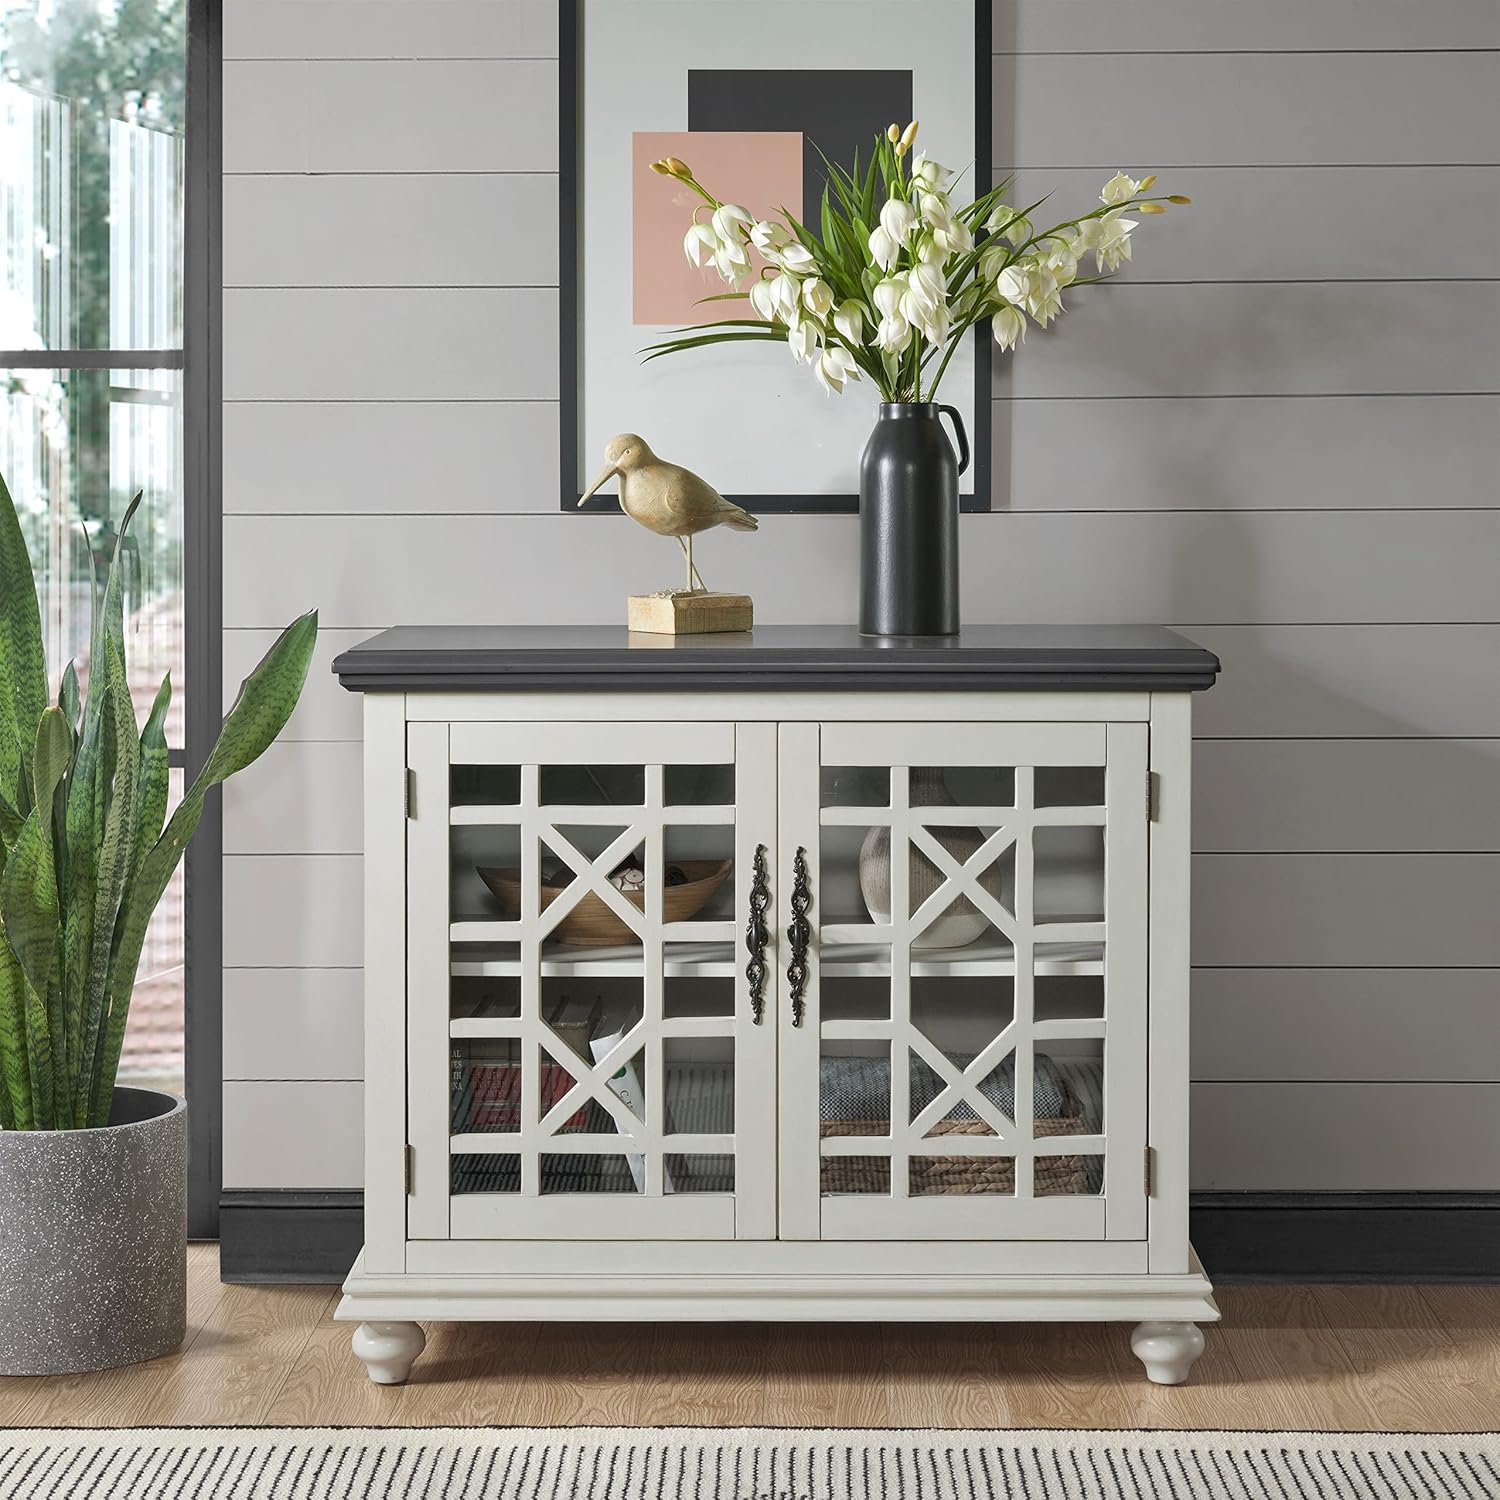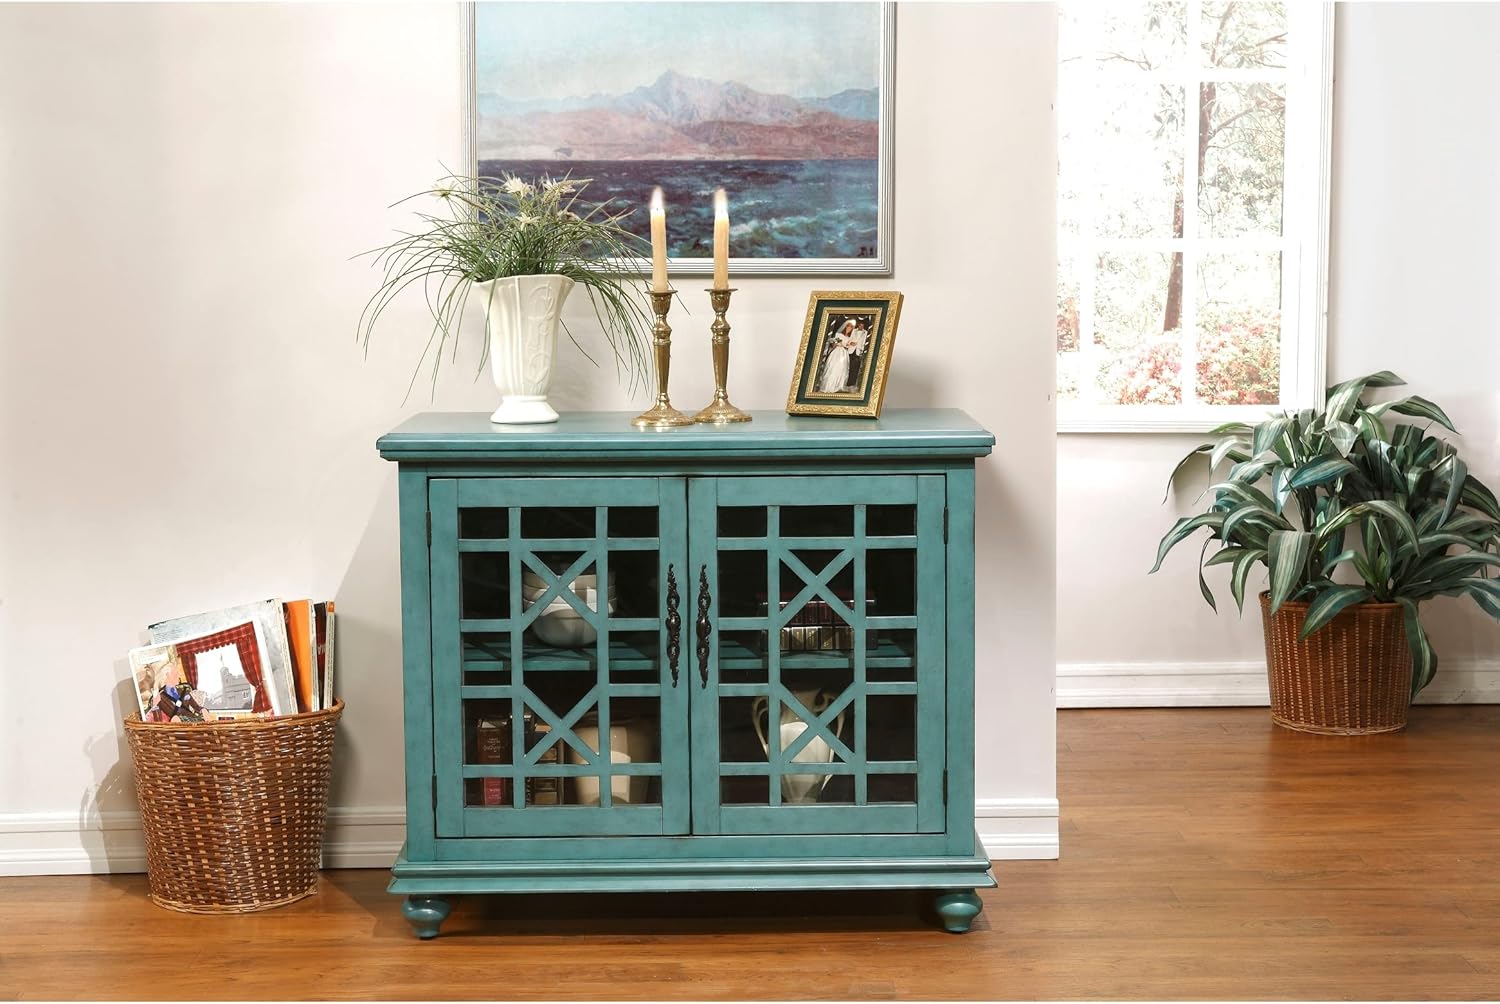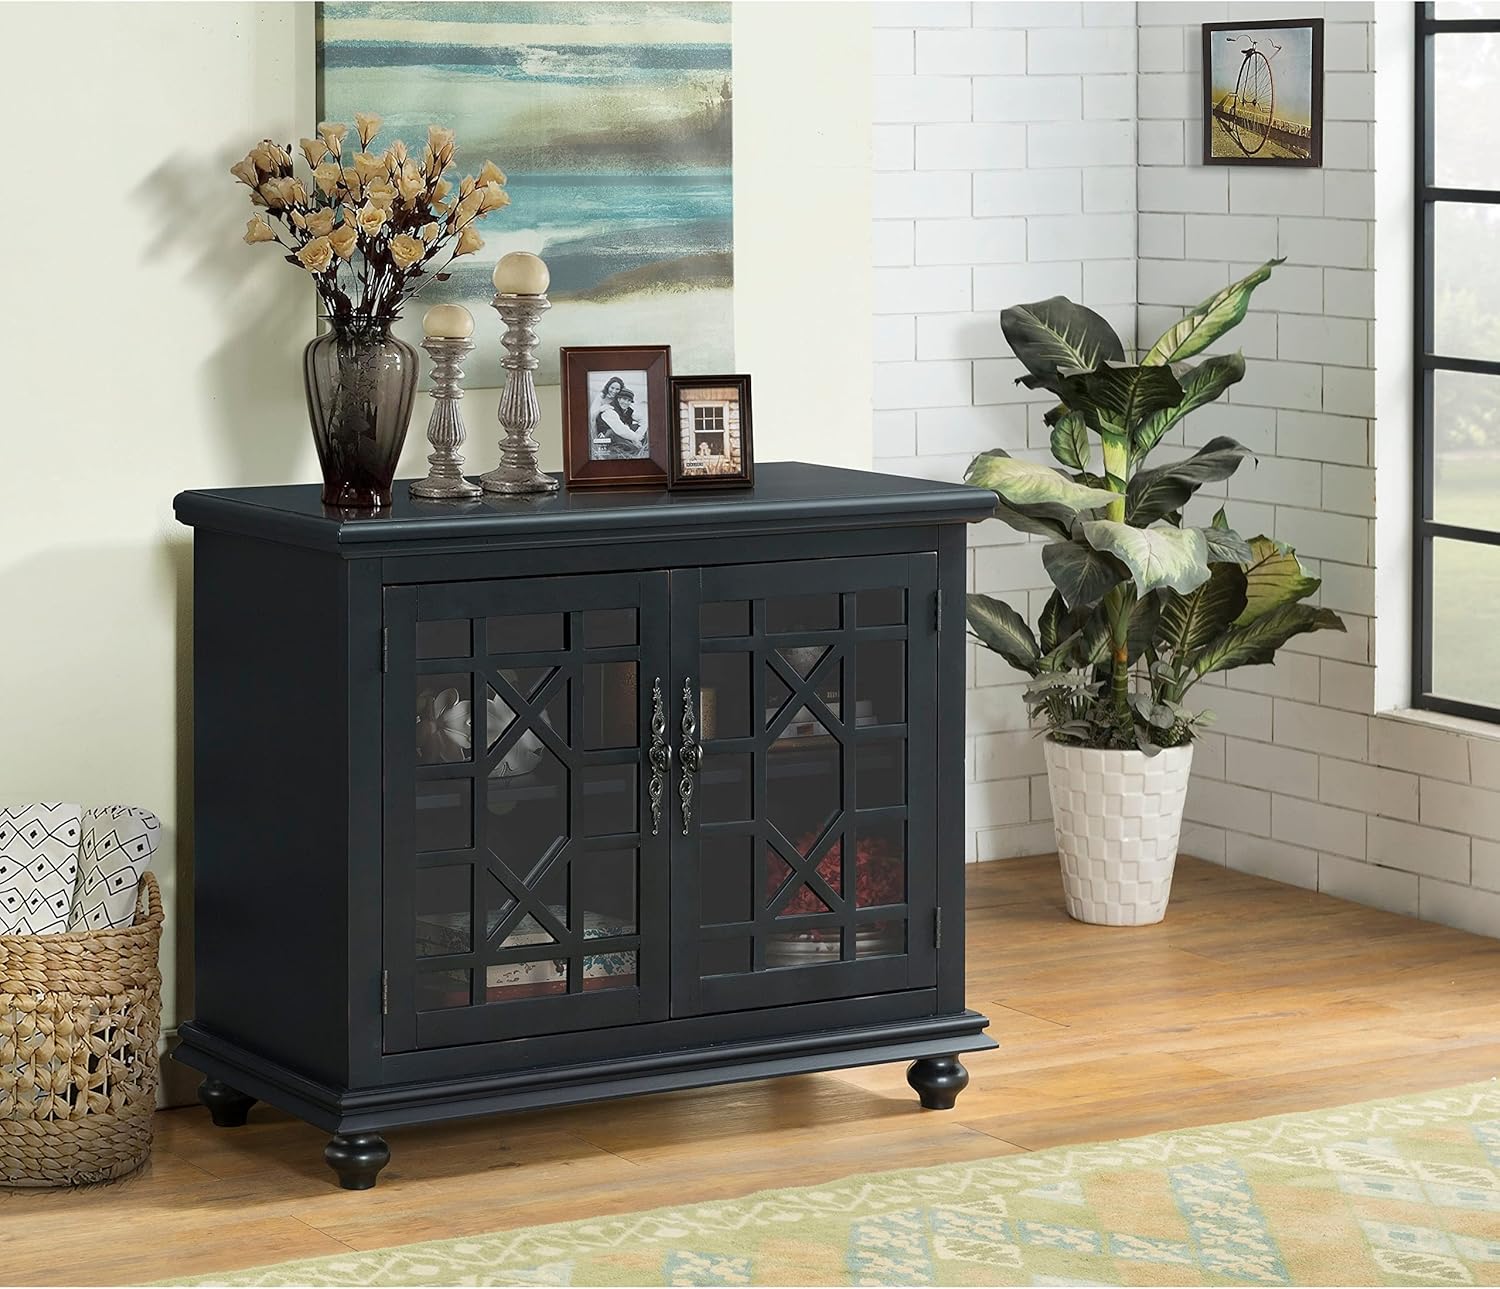
Martin Svensson Home Elegant Small Spaces TV Stand White with Gray Top
Category: Amazon Home
The Elegant Small Spaces collection is designed for with functionality in mind to be used as an occasional or accent cabinet in any room in the home or as a TV Stand. This piece features a beautiful painted finish with sophisticated transitional styling inspired by design cues taken from Parisian antique markets. Elegant trellis details on the two glass doors, intricately cast door pulls, turned bun feet, and architectural moldings are all blended together for an exquisite look. Each piece is slightly distressed with just the right amount of rub through at the edges to make it seem like this was a piece handed down through generations. Features the Lightning Fast Assembly System which allows for assembly in under 10 minutes. One large removable and adjustable shelf allows provide versatile storage options for audio, video, gaming components. Vertical wire management cutouts allow for easy access with multiple shelf configurations. Ideal for TVs up to 42 inches. Anti-tip kit added for safety. Assembled Dimensions: 38" W x 32" H x 18" D.Features :- Two tone finish with White finish and Grey finish Top- Features the no tools Lightning Fast Assembly System which allows for assembly in under 10 minutes- Versatile design allows for the piece to be used as a small TV stand, as an accent or occasional cabinet, or credenza in the entryway, hallway, living room, dining room.- Design features include slightly distressed painted finish, intricately cast door pulls, turned bun feet, and architectural moldings- The cabinet features two tempered glass doors with an elegant trellis design and an adjustable shelf allowing for plenty of storage for TV components, games, books, and other belongings; Vertical cable management cutouts- Ideal for most flat panel TVs up to 42 inches.Specifications :- Product Dimensions : 38" W x 32" H x 18" D- Number of Shelves : 1- Number of Doors : 2- Assembly
Features: Two tone finish with White finish and Grey finish Top | Features the no tools Lightning Fast Assembly System which allows for assembly in under 10 minutes | Versatile design allows for the piece to be used as a small TV stand, as an accent or occasional cabinet, or credenza in the entryway, hallway, living room, dining room. | Design features include slightly distressed painted finish, intricately cast door pulls, turned bun feet, and architectural moldings | The cabinet features two tempered glass doors with an elegant trellis design and an adjustable shelf allowing for plenty of storage for TV components, games, books, and other belongings; Vertical cable management cutouts